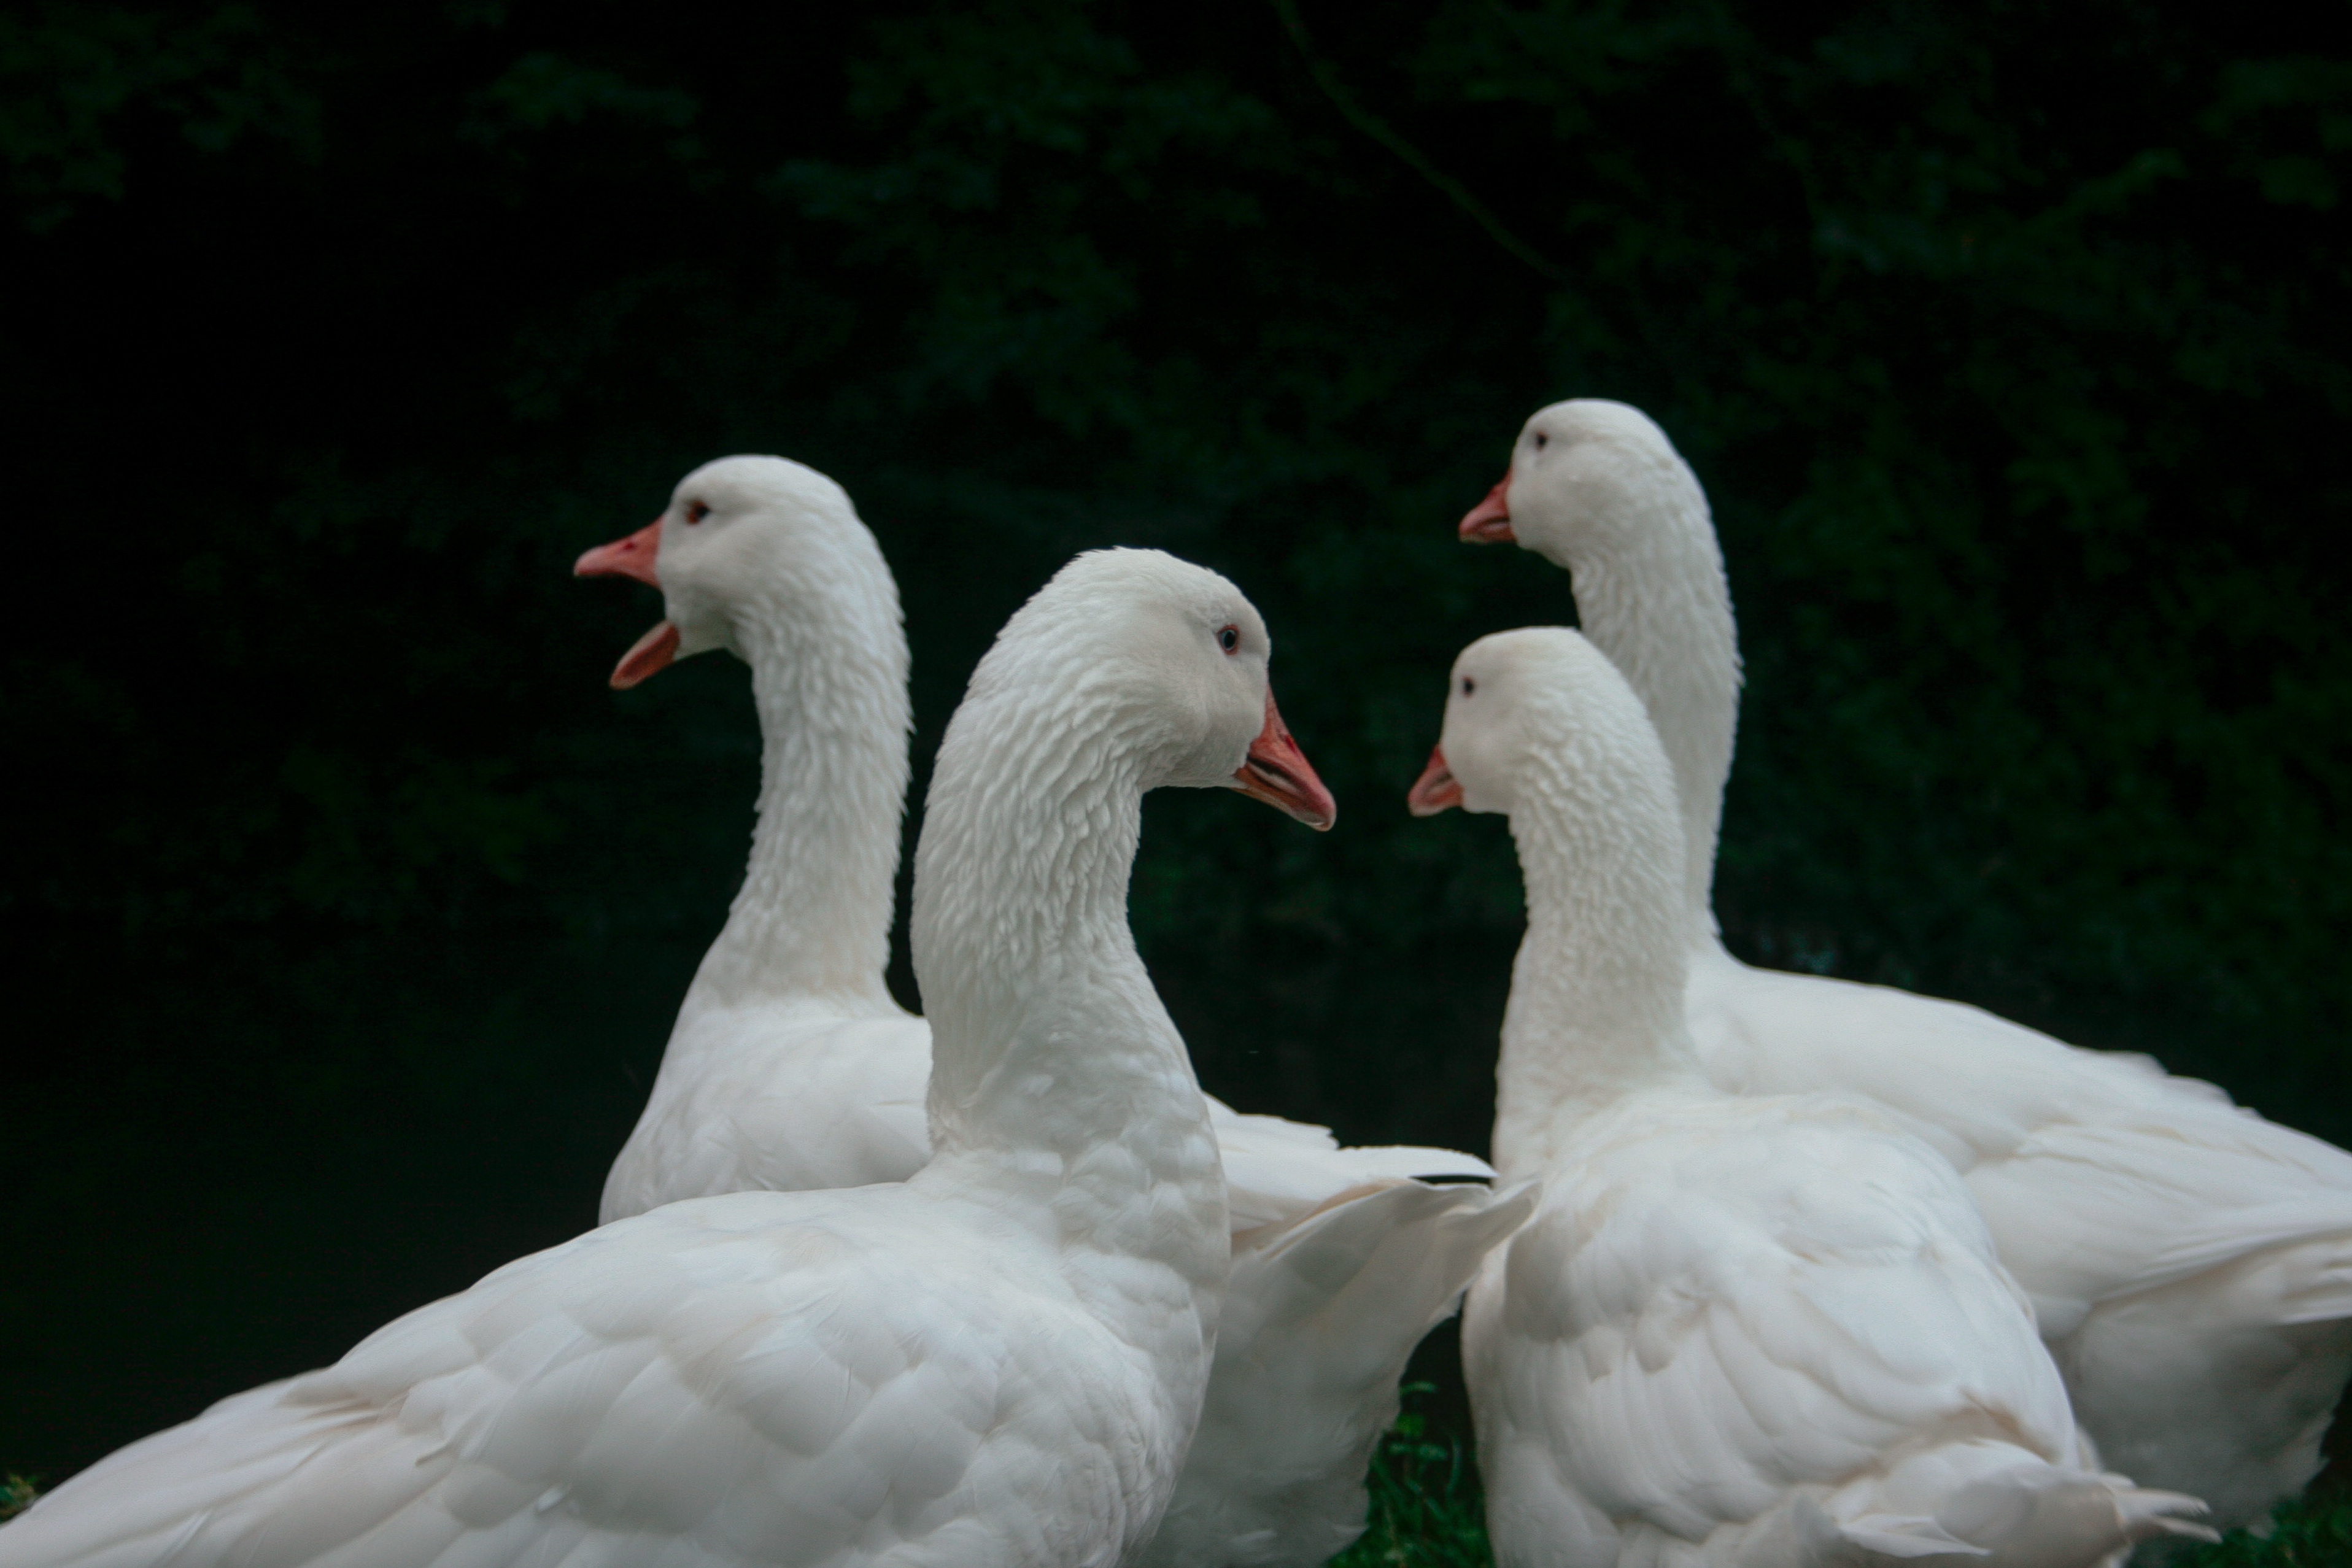
bird, wing, beak, fauna, swan, duck, goose, vertebrate, waterfowl, water bird, ducks geese and swans